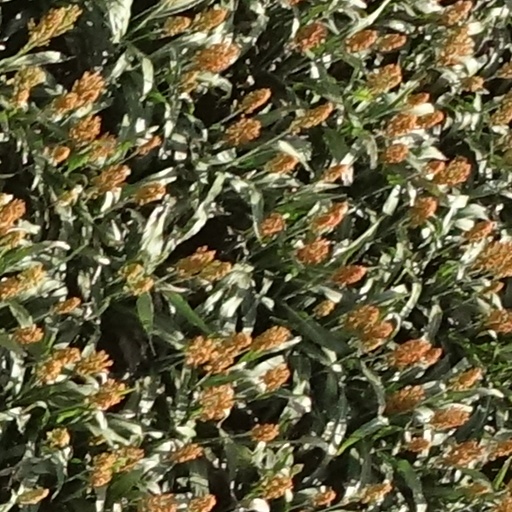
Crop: sorghum